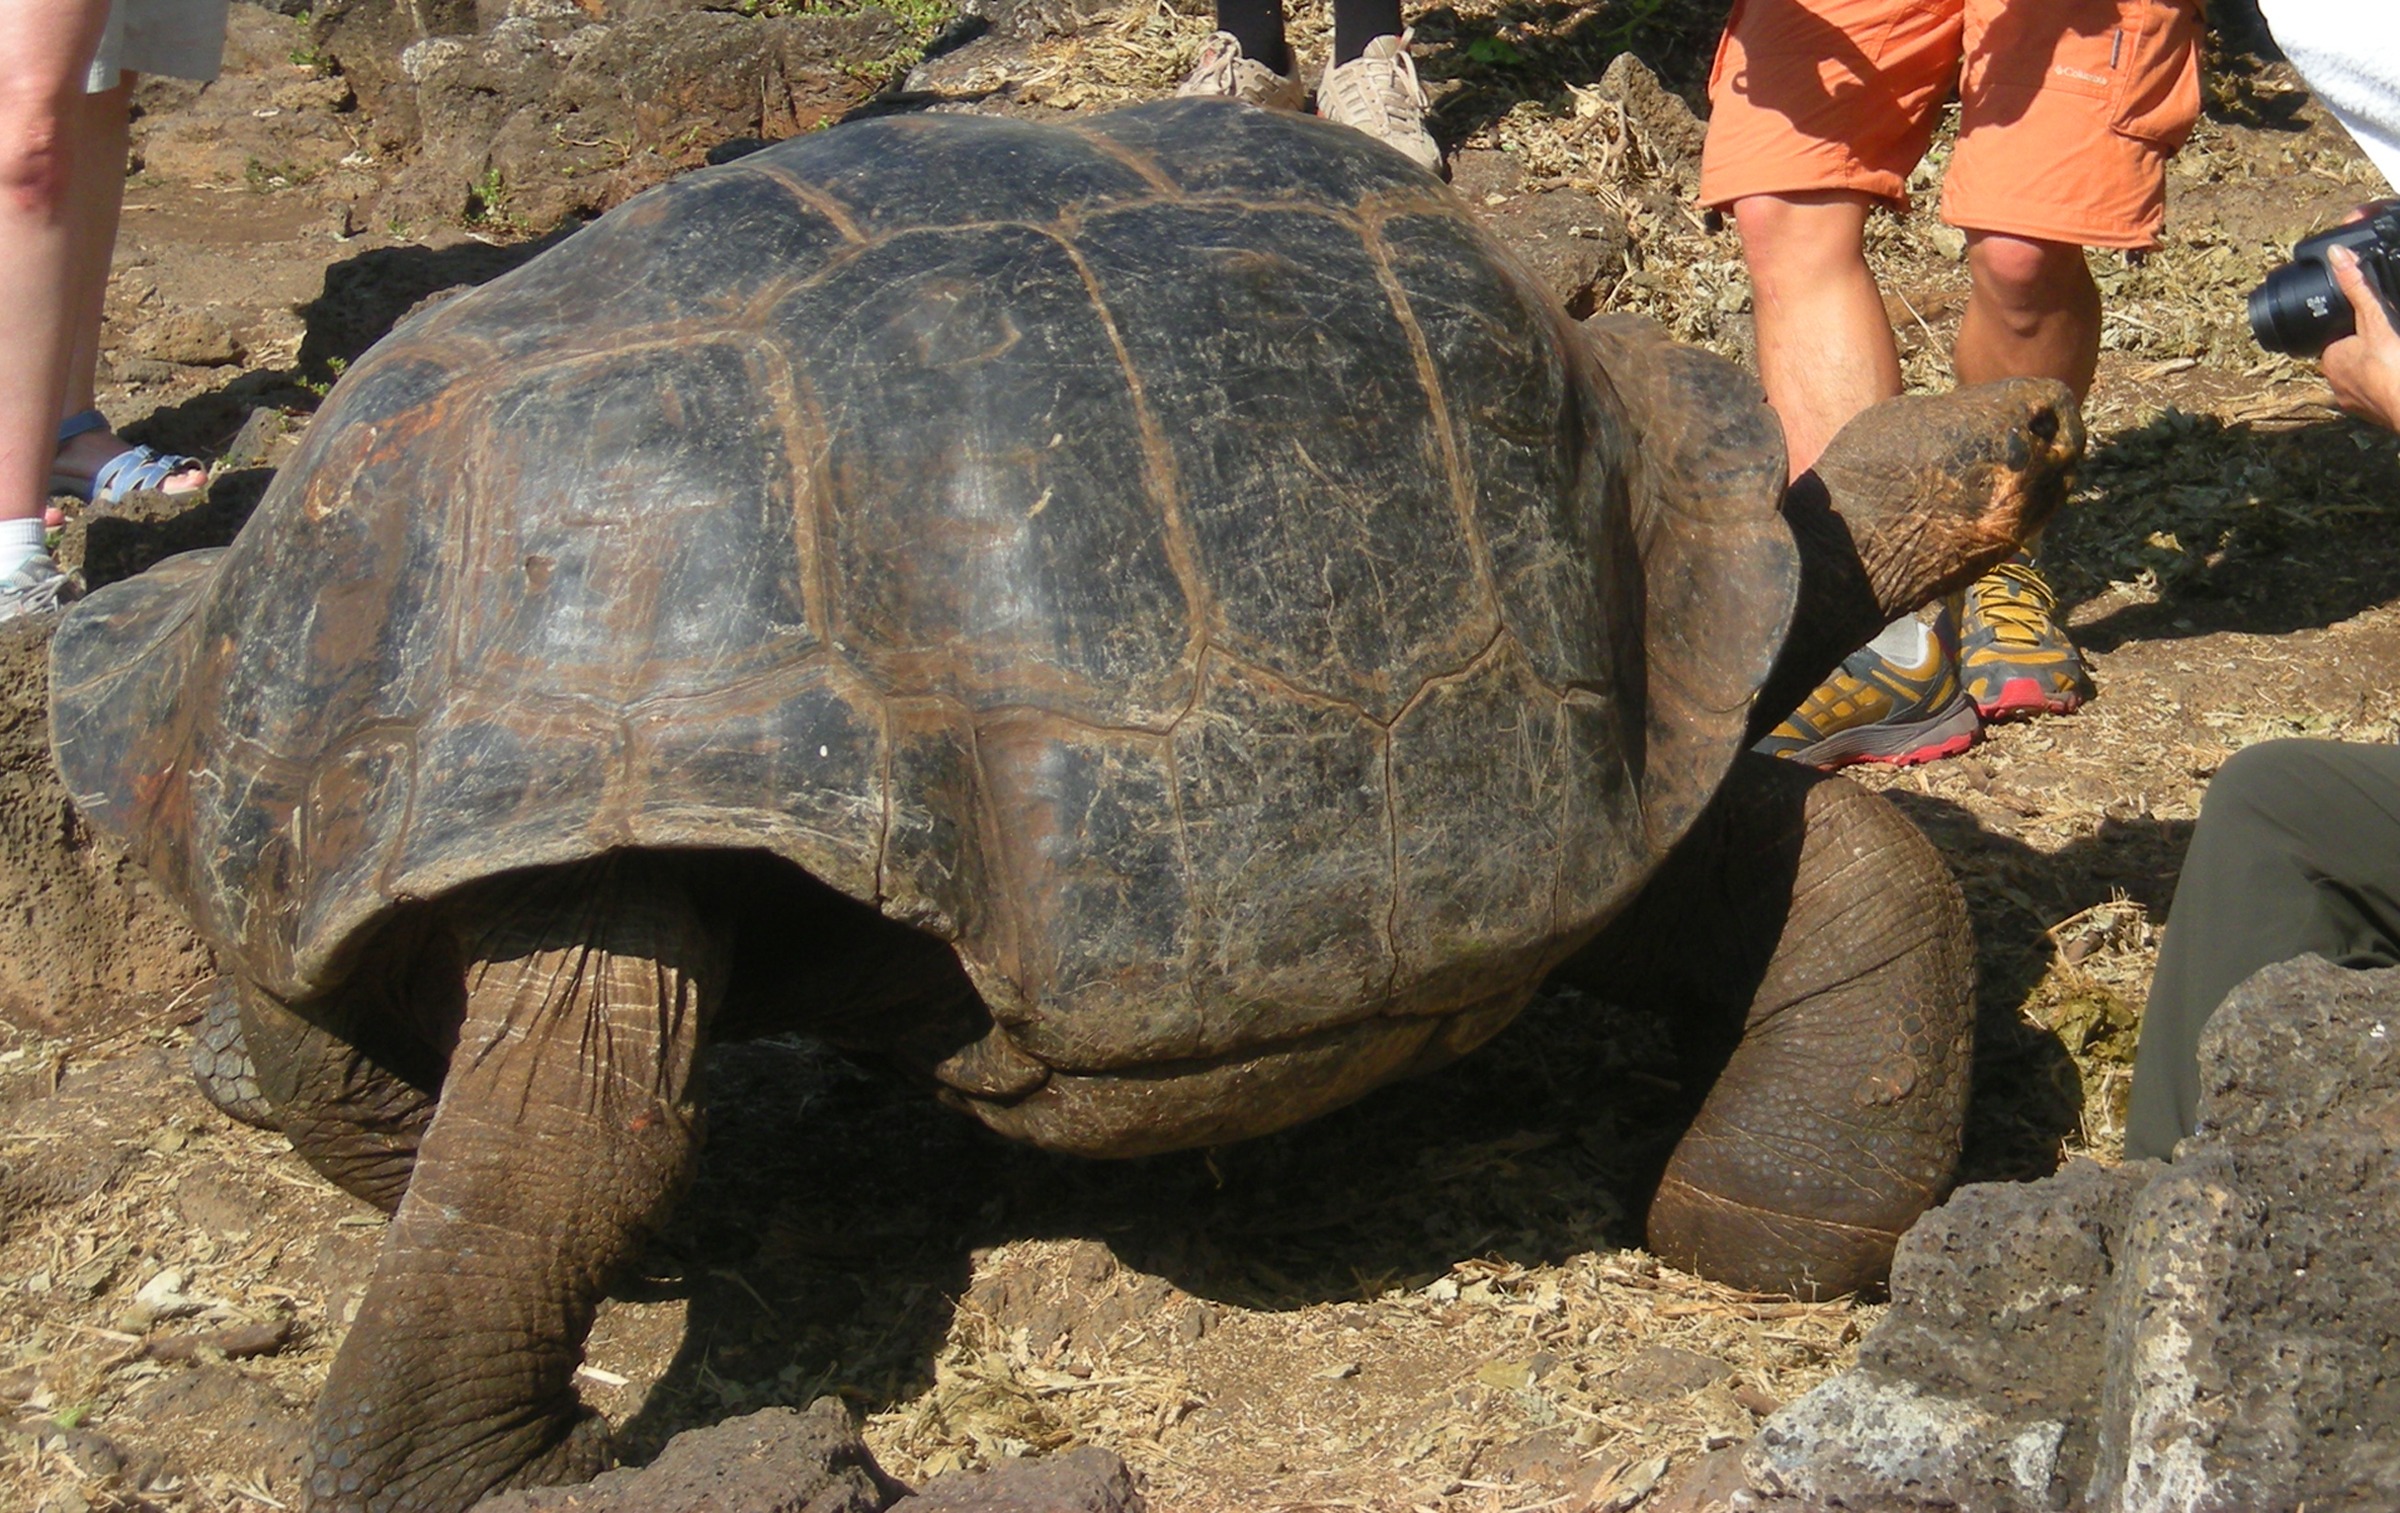
water, wildlife, zoo, island, turtle, reptile, fauna, rocks, tortoise, vertebrate, giant, pacific, ecuador, galapagos, equator, common snapping turtle, emydidae